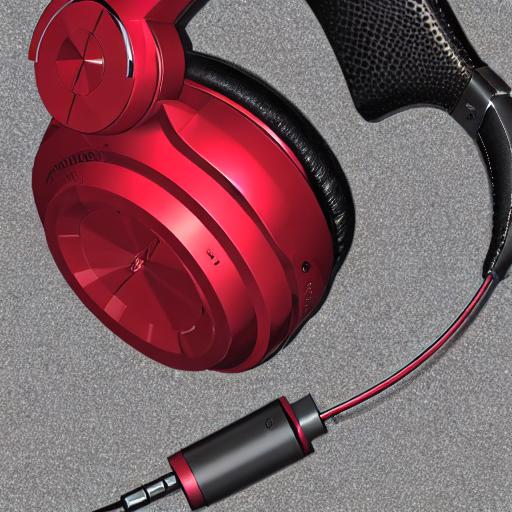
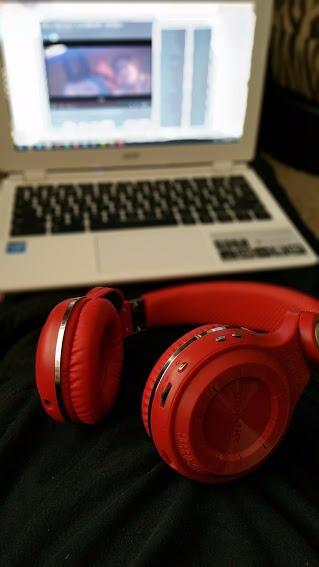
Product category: headphones
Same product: no